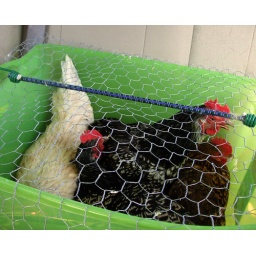
chickens in a box